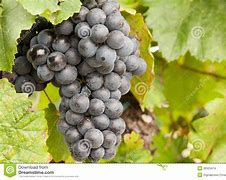
Label: Grapes